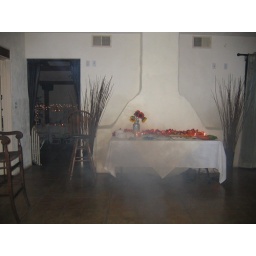
The fog machine under the hors d'ouevre table